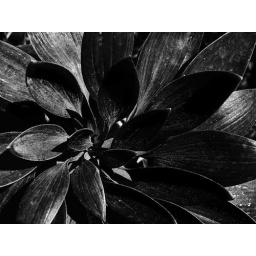
flowers and other plants in portugal